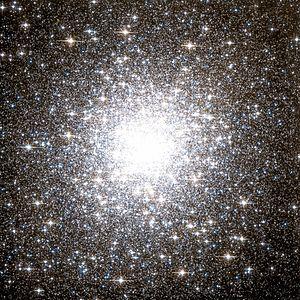
Les objets de Messier sont une liste d'objets astronomiques catalogués par l'astronome français Charles Messier dans son Catalogue des Nébuleuses et des Amas d'Étoiles, publiée en 1771, puis étendue dans sa dernière édition en 1966.